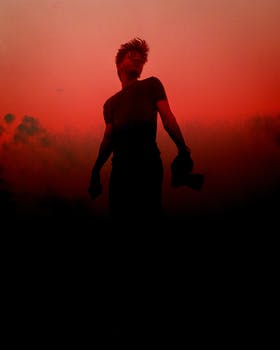
Label: No Watermark